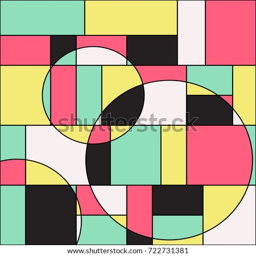
vector background , geometric shapes , modern design in the concept of art .